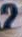
Number: 2